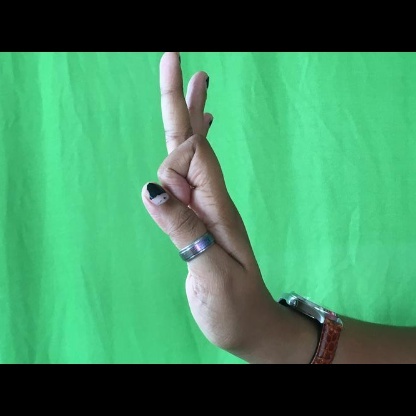
Mudra: Aralam